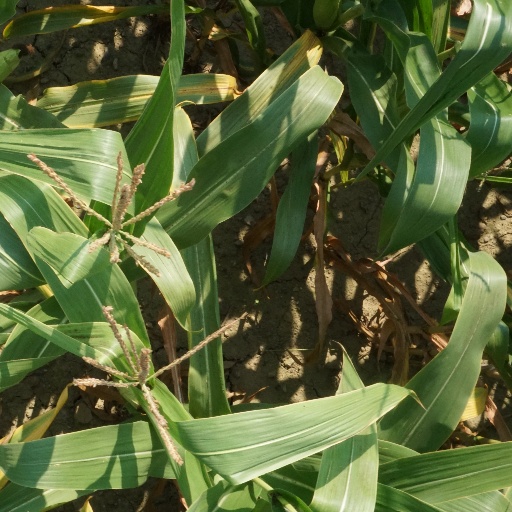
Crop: maize; corn